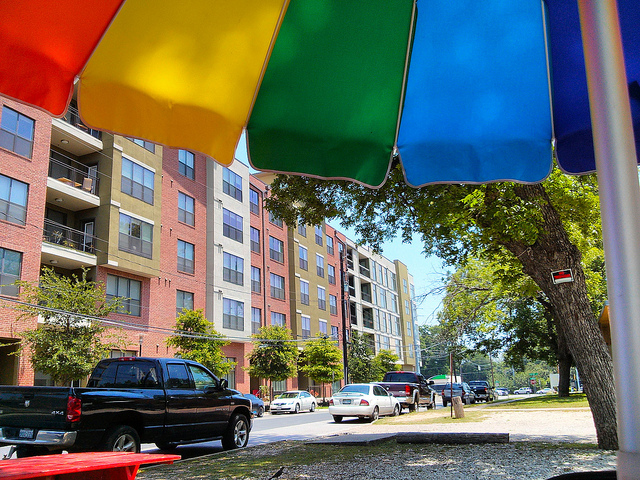
A multiple colored umbrella next to a table and truck.